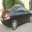
Label: automobile